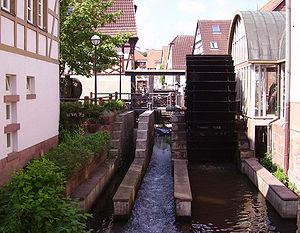
La Queich est une rivière longue de 51,57 km, affluent de la rive gauche du Rhin.